European route E751

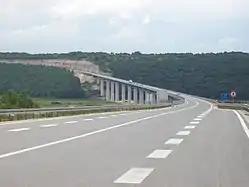
Approach to the Mirna Bridge

The United Nations Economic Commission for Europe was formed in 1947, and their first major act to improve transportation was the joint UN declaration numbered 1264. Signed in Geneva on 16 September 1950, it was named the Declaration on the Construction of Main International Traffic Arteries, which defined the first E-road network. This declaration was amended several times before 15 November 1975, when it was replaced by the European Agreement on Main International Traffic Arteries (AGR), which established a route-numbering system and improved standards for roads on the list. The AGR went through several changes, the last one of which, as of 2011, occurred 2008. Reorganization of the E-roads network of 1975 and 1983 defined the E751 road and assigned it to Rijeka–Pula–Koper route.